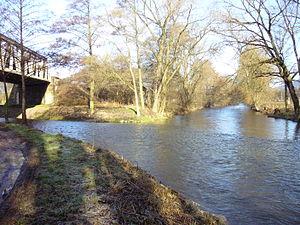
La Loučka est une courte rivière de 5,5 km de long, issue de la confluence de la Bobrůvka et de la Libochůvka, en Tchéquie.